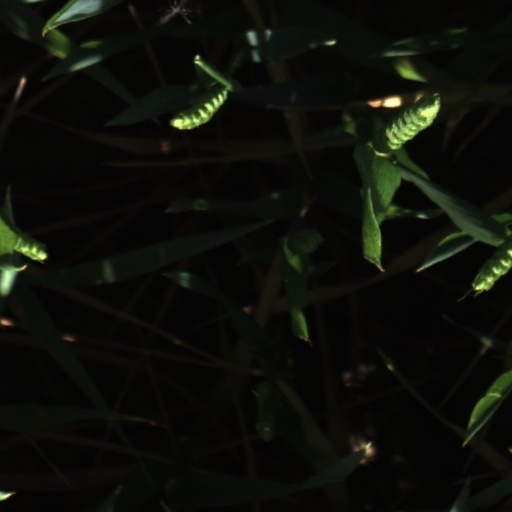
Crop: wheat